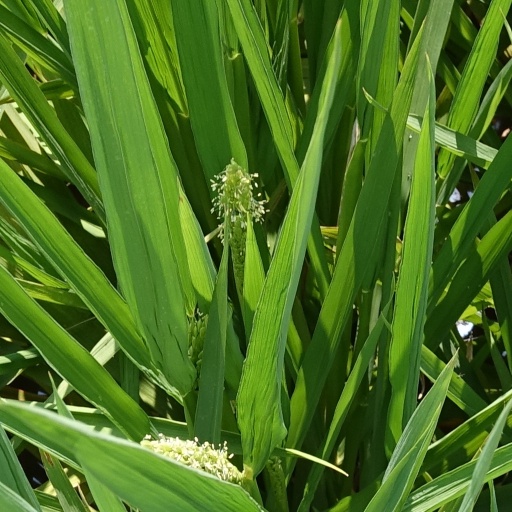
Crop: rice